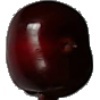
Label: Cherry 1